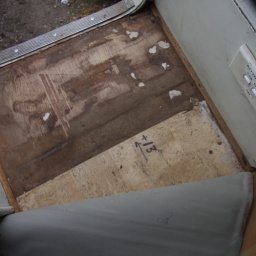
The floor near the door